Karviná District

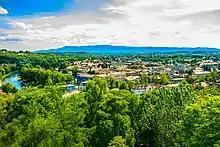
Český Těšín and surrounding landscape

Karviná District borders Poland in the east and north. Part of the historic Trans-Olza region lies within the district. The terrain is flat and slightly undulating, without significant hills. The territory extends into two geomorphological mesoregions: Ostrava Basin (north and centre) and Moravian-Silesian Foothills (south). The highest point of the district is the hill Šachta in Český Těšín with an elevation of . The lowest point of the district is the riverbed of the Oder in Bohumín at .